Pais Movement

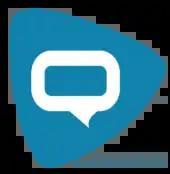
Pais Collective

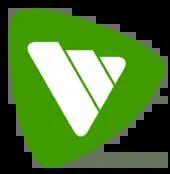
Pais Venture

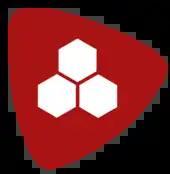
Pais Infrastructure

Apprentices serve in an office environment and provide logistical and resource support to Pais teams globally. Apprentices may serve in 5 areas of support: finance, training, personnel, communications, and media.